List of tallest buildings in Australia

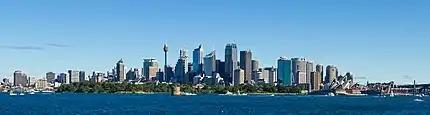
Sydney is home to the most high-rise buildings in the country.

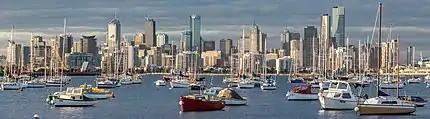
Melbourne is home to the most skyscrapers in the country with a height of over 150 metres.

Australia was one of the first countries in the world to play host to the skyscraper boom along with the United States and Canada. Australia's first skyscraper as then-defined was Melbourne's now demolished APA Building, completed in 1889, which was among the tallest buildings in the world at the time. The nation's first skyscraper as defined today by the Council on Tall Buildings and Urban Habitat as buildings exceeding 150 metres was the Australia Square Tower in Sydney, completed in 1967.